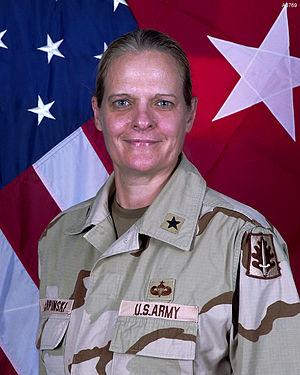
Janis Leigh Karpinski était général de brigade de la 800ᵉ Military Police Brigade dans l'armée des États-Unis en commande de trois prisons en Irak en 2003 ainsi que de huit bataillons de 3 400 soldats au total. Elle est une personnalité centrale du scandale fortement médiatisé en 2004 autour des abus et tortures à la prison d'Abou Ghraib à la suite de la diffusion de photographies montrant des soldats américains infligeant des sévices à des détenus. Elle fut dégradée avant d'être à nouveau promue à ce rang juste avant sa retraite. Elle publia son témoignage en 2005 sous le titre One Woman's Army, dans lequel elle déclare que les abus ont été perpétrés par des civils employés par l'armée mais formés en Afghanistan sous les ordres de Donald Rumsfeld et que sa sanction était politique.